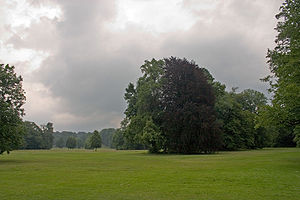
Bad Muskau
Store udsyn hører til grundelementerne i Pücklers Landschaftspark
Bad Muskau, er en mindre by med knap 4.000 indbyggere, i Landkreis Görlitz i Oberlausitz i delstaten Sachsen i Tyskland.